Sky position (RA, Dec in degrees): 156.266, 5.071
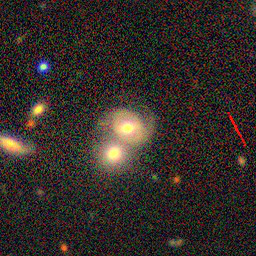
Galaxy morphology: Merging Galaxies